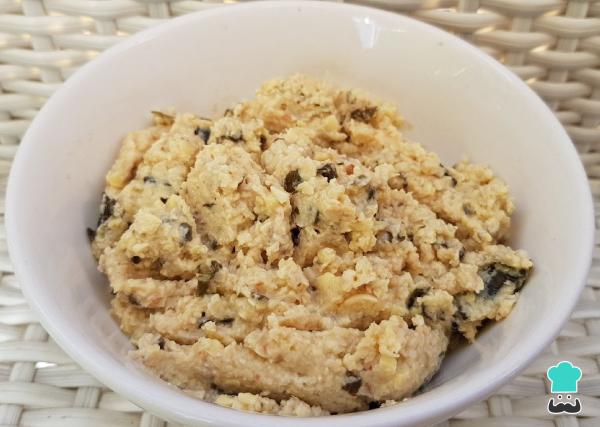
Como resultado tendrás una mezcla parecida a atún desmenuzado perfecta para untar en tostadas, bocadillos, sándwiches o en otros platos más elaborados. ¡Un paté de atún vegano delicioso!No te pierdas tampoco otras opciones veganas como el paté de vegetales o el paté de champiñones y pásate por mi blog Vespiration para encontrar muchísimas ideas más para completar tus menús.